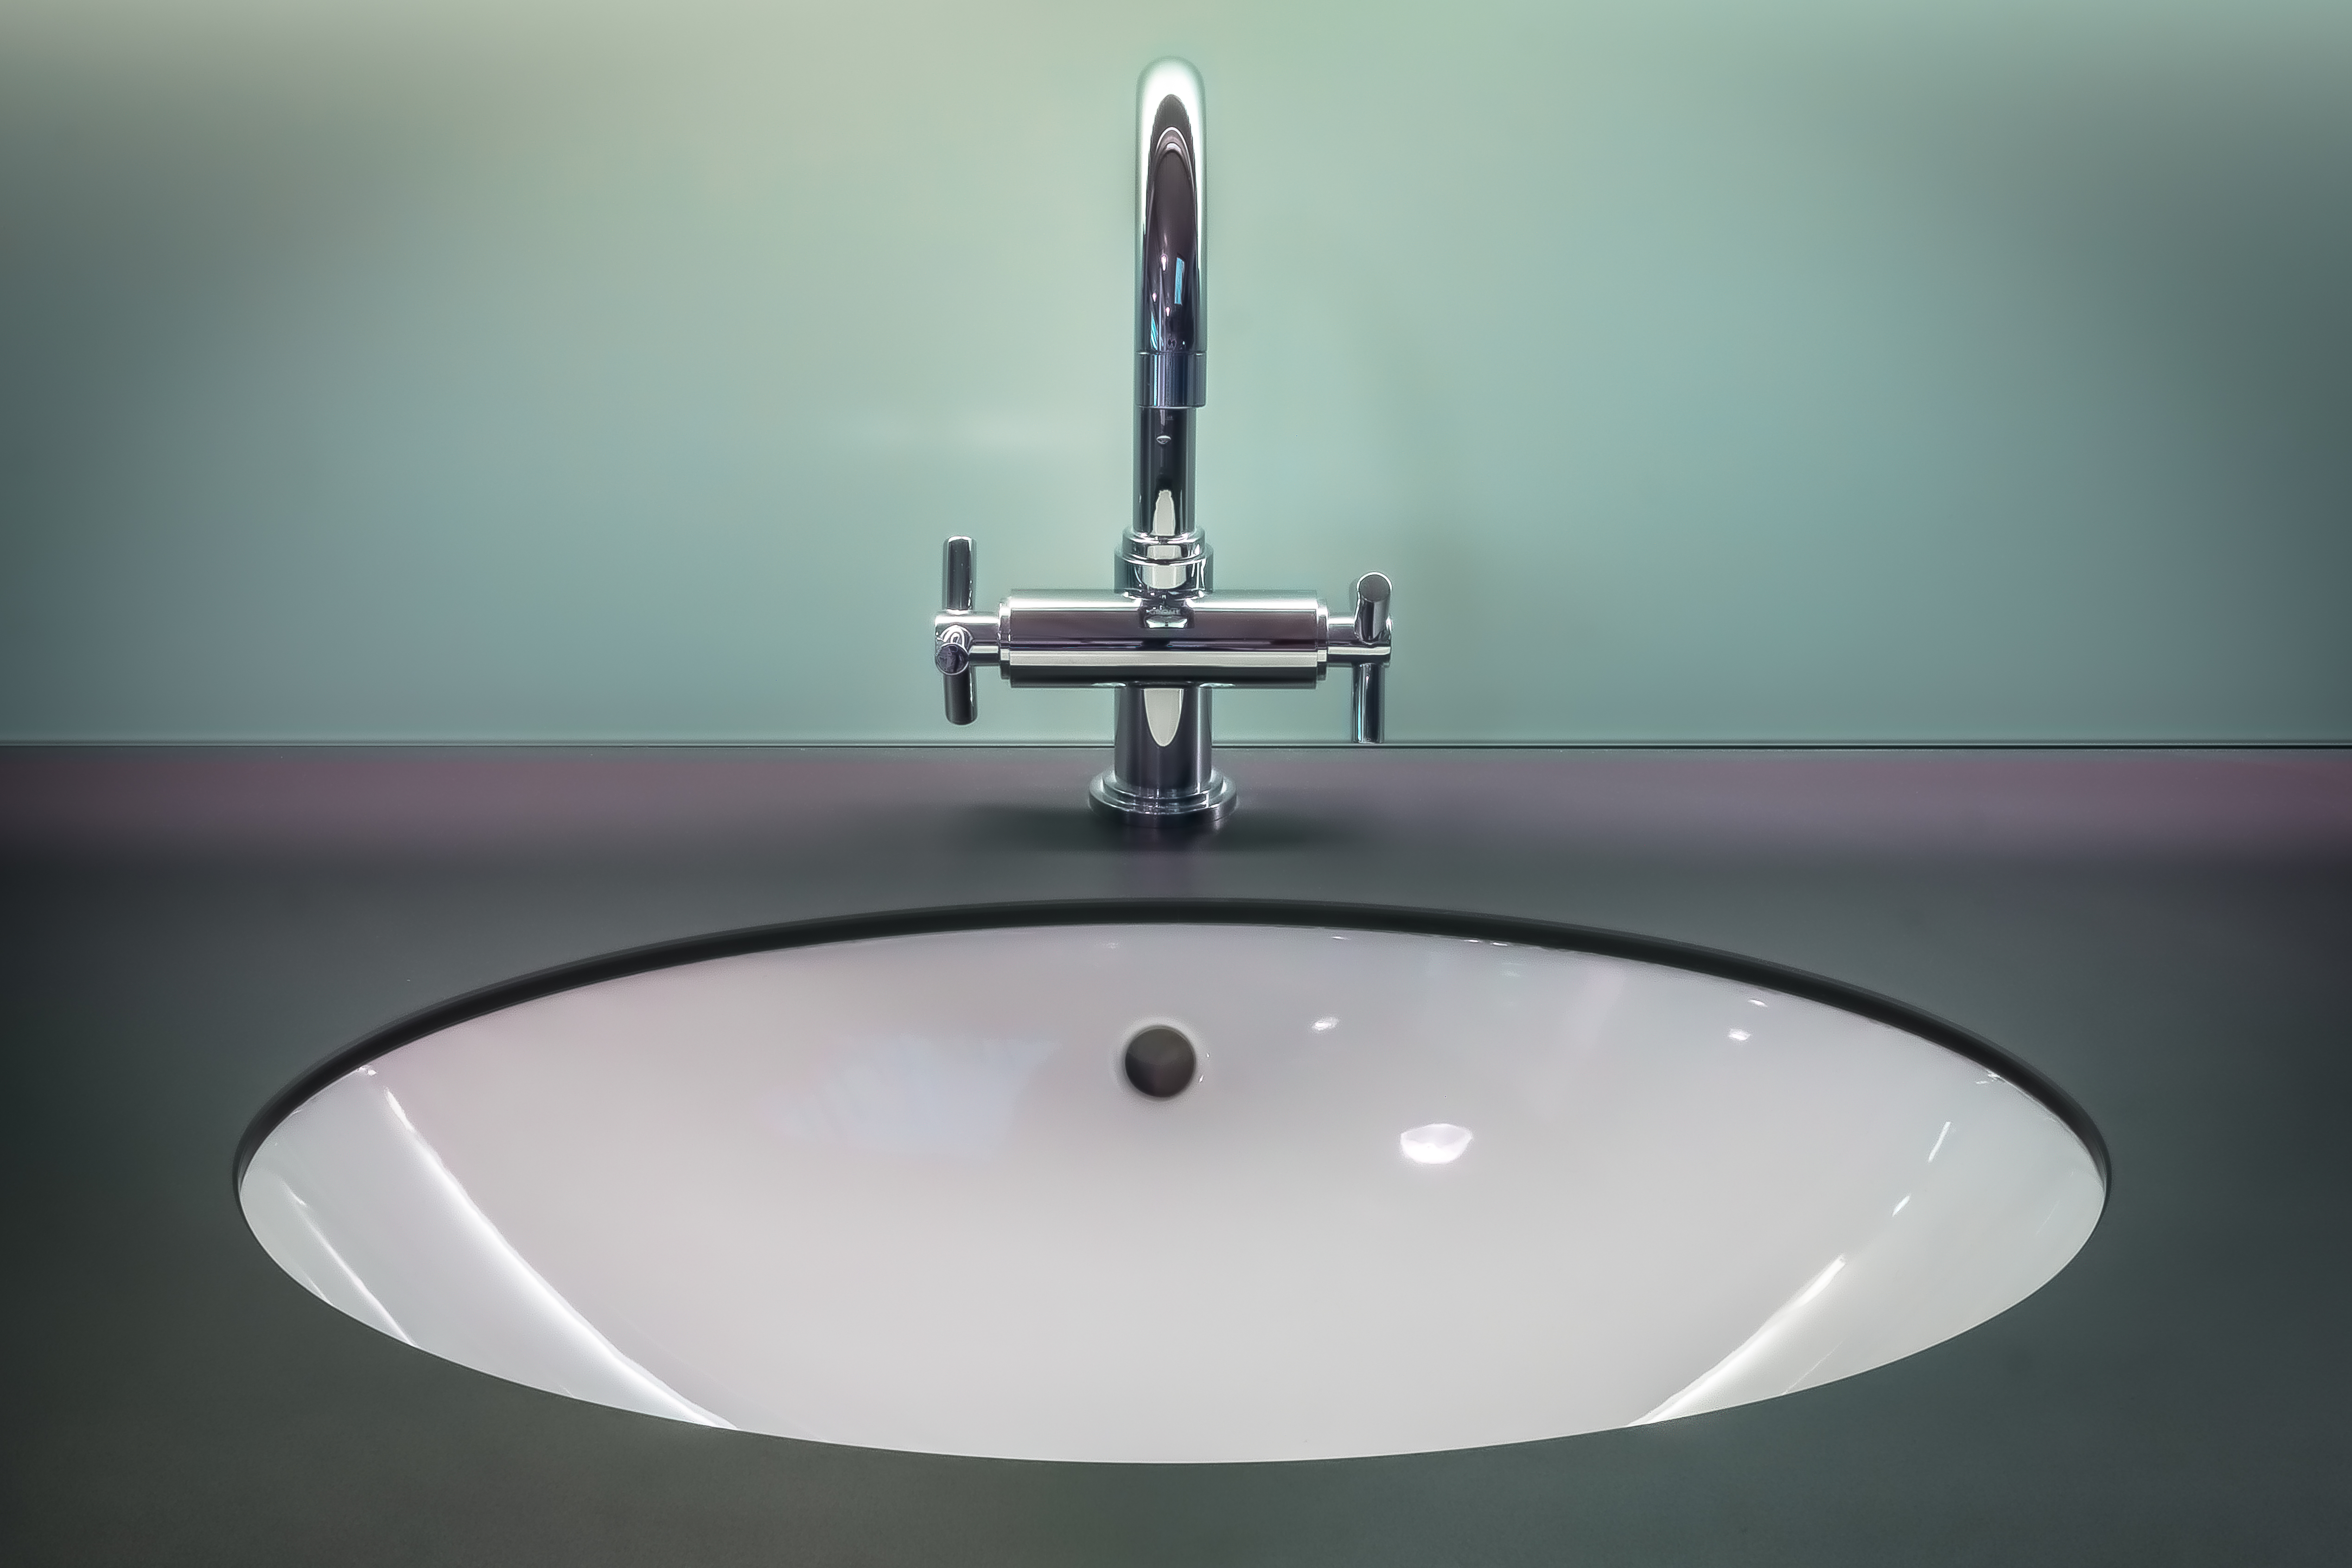
clean, sink, room, lighting, modern, stainless steel, bathtub, bathroom, indoors, tap, faucet, bidet, plumbing fixture, vanity top